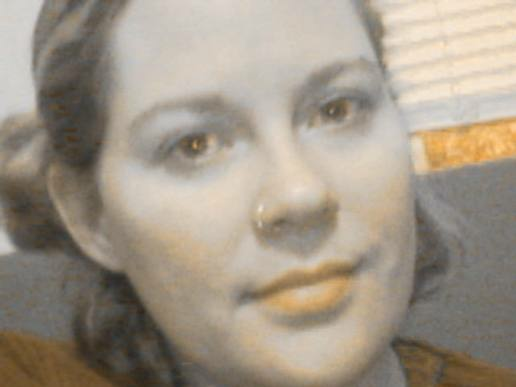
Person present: Yes